Battle of Alexandria (30 BC)

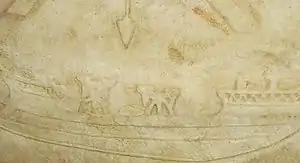
Ballistae on a Roman ship

Octavian's prestige and, more importantly, his legions' loyalty had been boosted by Julius Caesar's legacy of 44 BC, by which he was officially adopted as Caesar's only son and the sole legitimate heir of his enormous wealth. Antony had been the most important and most successful senior officer in Caesar's army ("magister equitum") and, thanks to his military record, claimed a substantial share of the political support of Caesar's soldiers and veterans. Both Octavian and Antony had fought against their common enemies in the Liberators' civil war that followed the assassination of Caesar.